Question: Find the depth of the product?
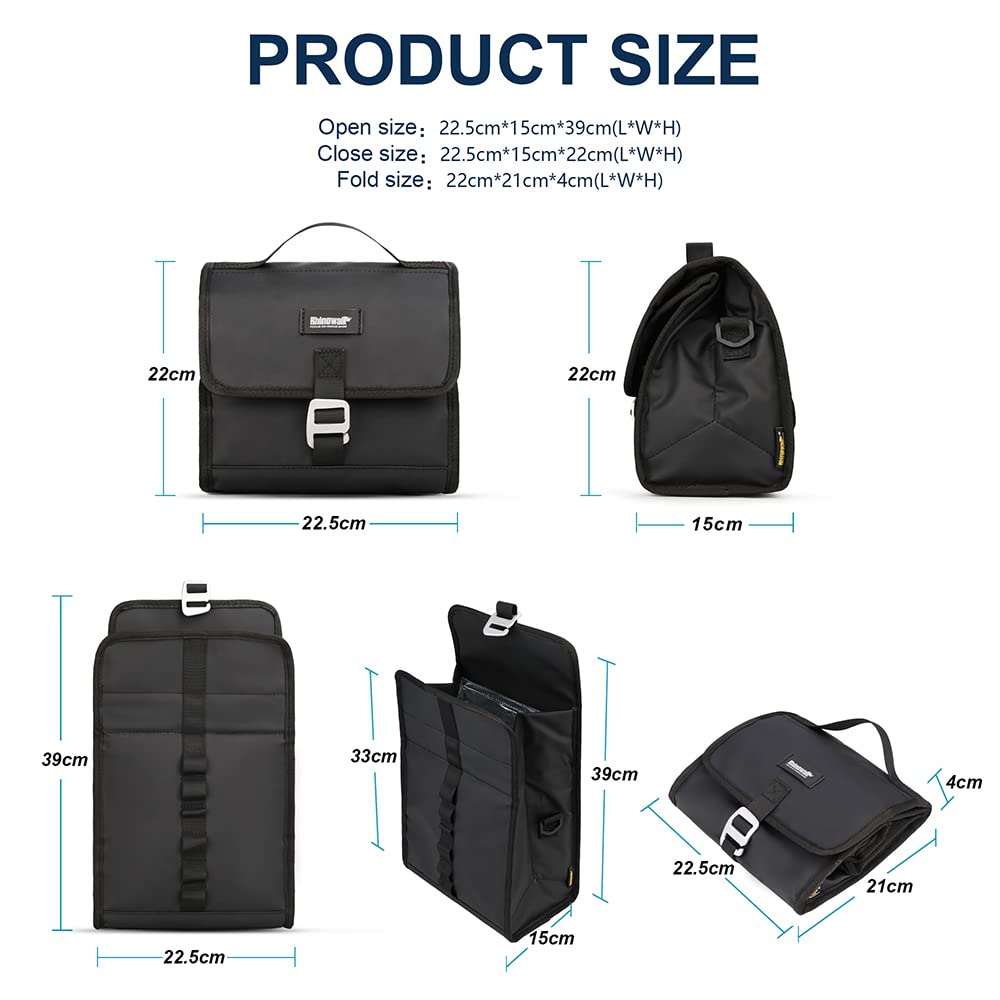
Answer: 22.5 centimetre